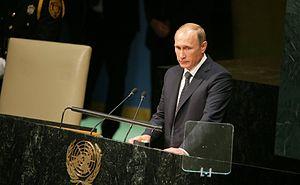
La crise russo-turque de 2015 débute le 3 octobre avec l'incursion d'un appareil militaire russe dans l'espace aérien turc. Elle continue durant l'automne 2015 et atteint un point critique le 24 novembre 2015 quand l'armée turque abat un Soukhoï Su-24 de l'armée de l'air russe. C'est la première fois qu'un État membre de l’OTAN abat un appareil russe depuis la guerre de Corée. Le pilote du Su-24 a trouvé la mort au cours de cet incident et le navigateur a pu être récupéré lors d'une opération de sauvetage qui a coûté la vie à un soldat de l'infanterie de marine russe. À la suite de cet événement, cette crise s'étend non seulement dans les domaines diplomatiques et militaires, mais aussi économiques, culturels et sportifs. La tension entre la Russie et la Turquie s'apaise le 29 juin 2016, après un contact direct entre le président russe Vladimir Poutine et son homologue turc Recep Tayyip Erdoğan où ils s'engagent à normaliser les relations bilatérales.